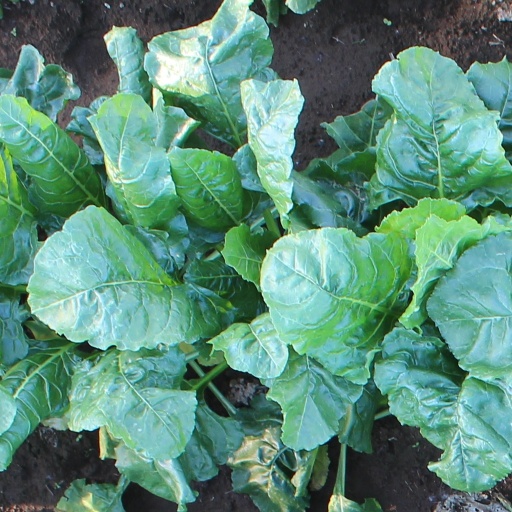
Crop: sugar beet